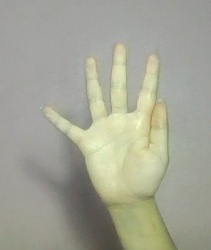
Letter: sheen